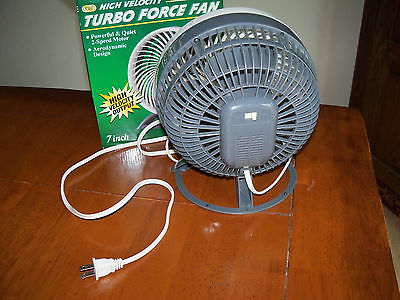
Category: fan